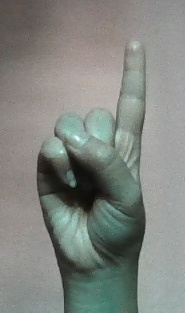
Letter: bb